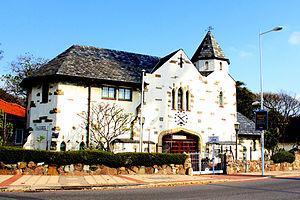
Durban est une ville d'Afrique du Sud située dans la province du KwaZulu-Natal au bord de l'océan Indien. Elle est l'ancienne capitale de la colonie et de la province du Natal.